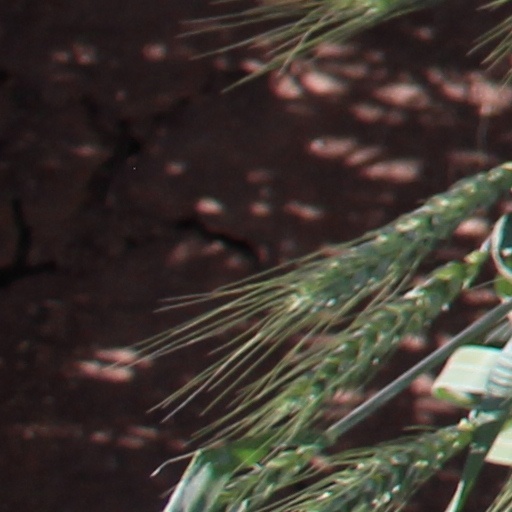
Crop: wheat